Donald Duck

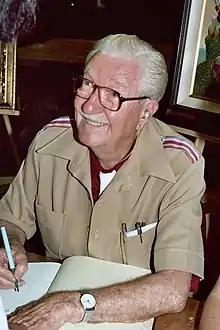
Carl Barks (1901–2000)

In 1942, Western Publishing began creating original comic book stories about Donald and other Disney characters. Bob Karp worked on the earliest of these, a story called "Donald Duck Finds Pirate Gold". The new publisher meant new illustrators, however, Carl Barks and Jack Hannah would later repeat the treasure hunting theme in many more stories.